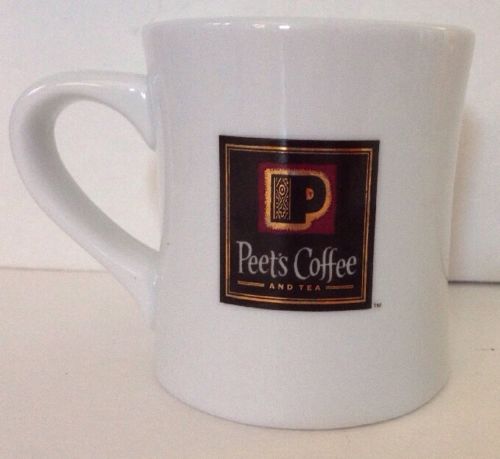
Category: mug